Puppet Theatre Barge

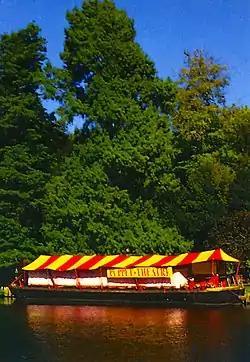
Puppet Theatre Barge on the River Thames

The Puppet Theatre Barge is a unique, fifty-seat marionette theatre on a converted barge in London. The theatre presents puppet shows for children and adults and is moored in Little Venice throughout the year and in Richmond-upon-Thames during the summer.